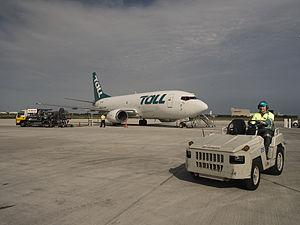
Le Toll Group est une filiale de la Poste japonaise dédiée au transport et à la logistique, qu'il s'agisse de transport routier, ferroviaire, maritime et aérien, ou d'entreposage. Toll exploite un réseau de 1 200 sites dans 50 pays, essentiellement en Asie-Pacifique.